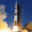
Label: rocket